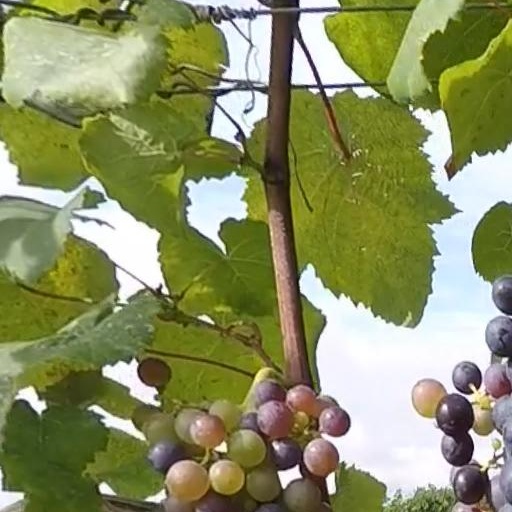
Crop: grape